Awa Tanuki Gassen

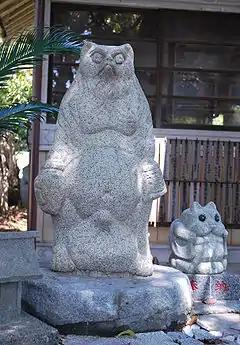
Statue of Kinchō at Kinchō Jinja

The (The Tanuki War of Awa) is a Japanese legend about a great war between "bake-danuki" (magical tanuki) that supposedly occurred in the late Edo period in Awa Province (now Tokushima Prefecture). It is also known as the and the (The Kinchō Tanuki War).